Jägarvallen

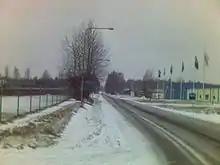
Jägarvallen

Jägarvallen is a city district in Linköping with a little over 140 households and almost 400 residents. It is located on the outskirts of the city, between Ryd and Malmen airfield, and is crossed by an old stretch of the road to Mjölby.